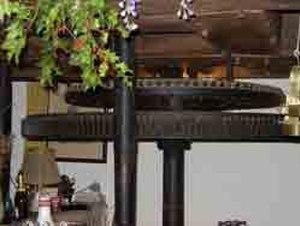
Restes des engrenages du Moulin
Limeray est une commune française du département d'Indre-et-Loire, en région Centre-Val de Loire, à égale distance de Blois et de Tours, et à 5 km en amont d'Amboise.